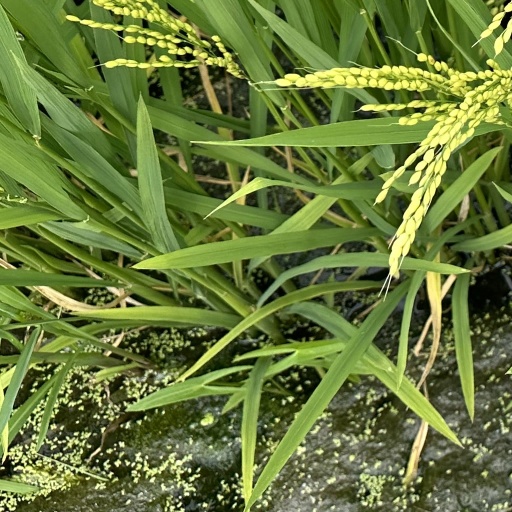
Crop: rice